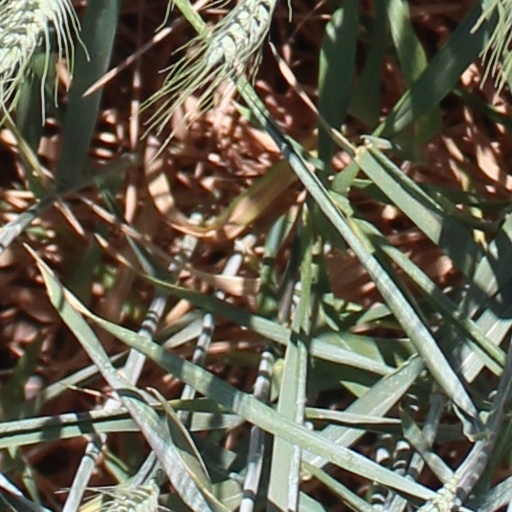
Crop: wheat